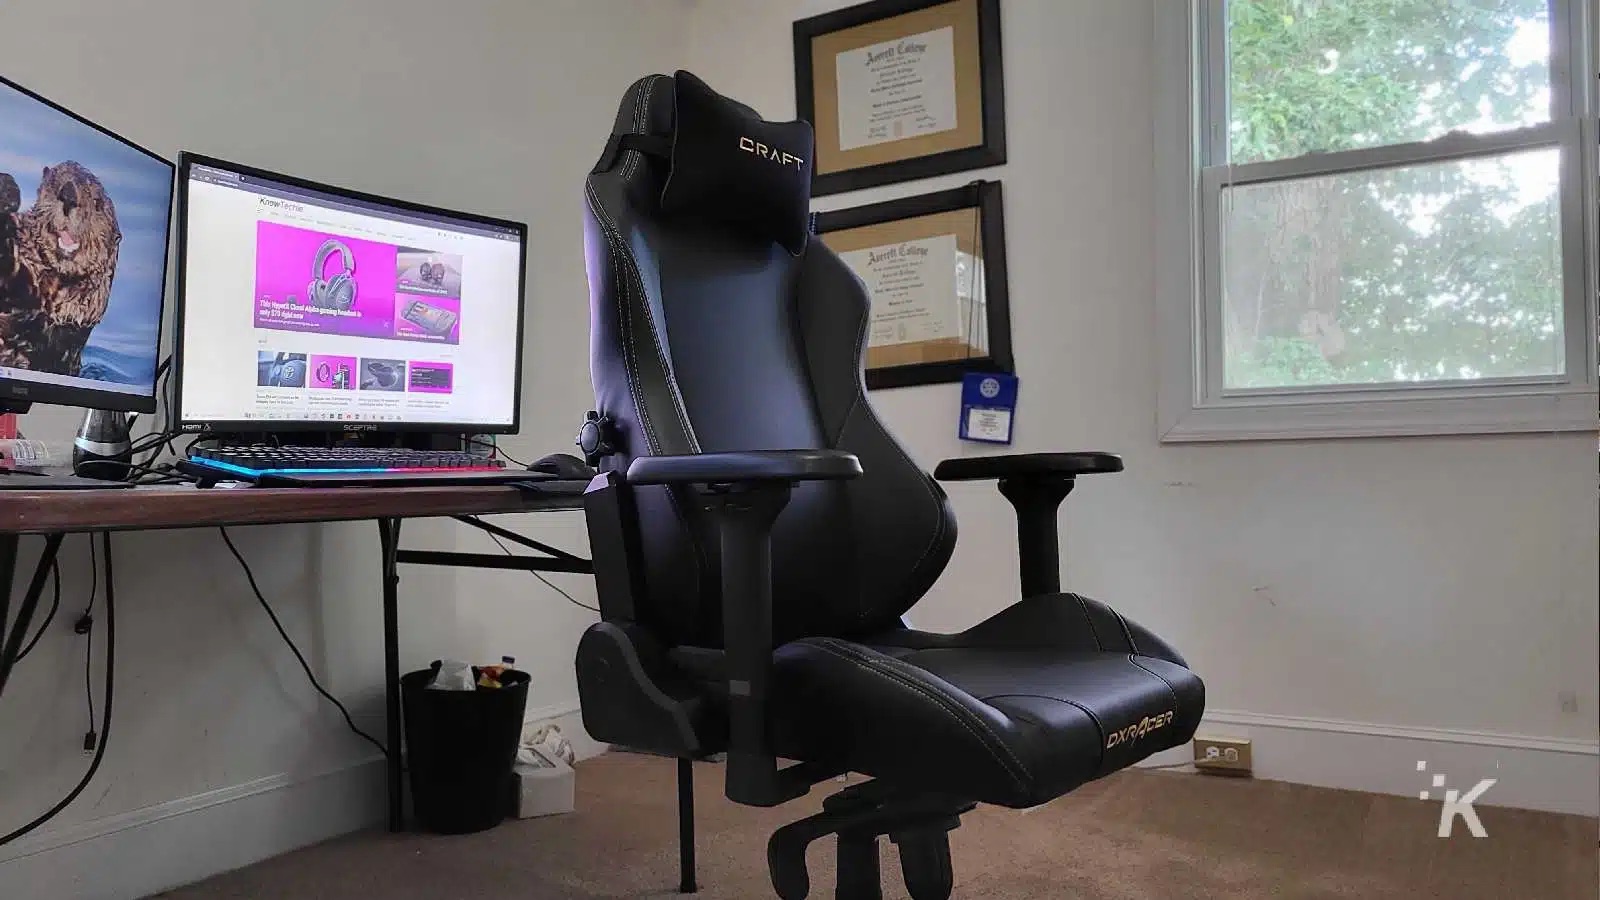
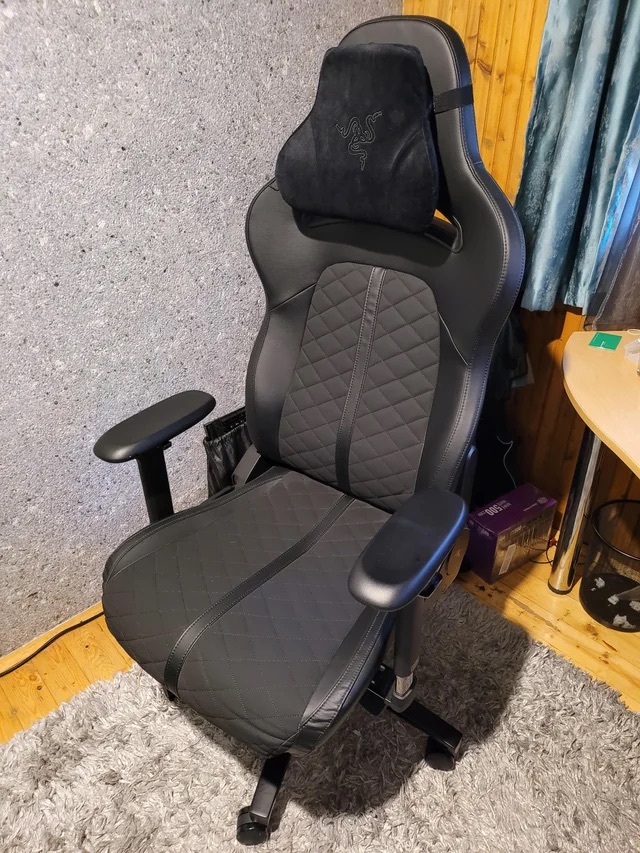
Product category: items_chair
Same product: no